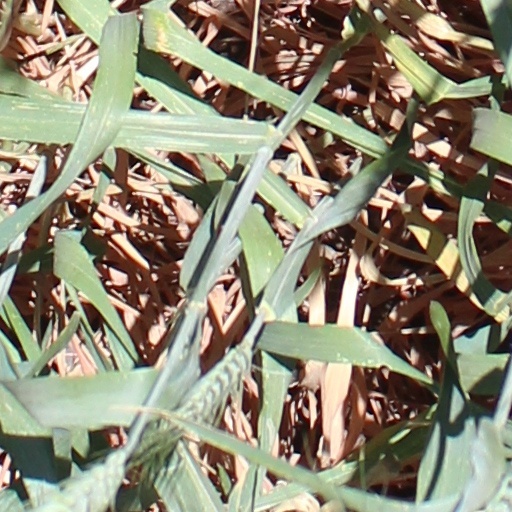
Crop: wheat